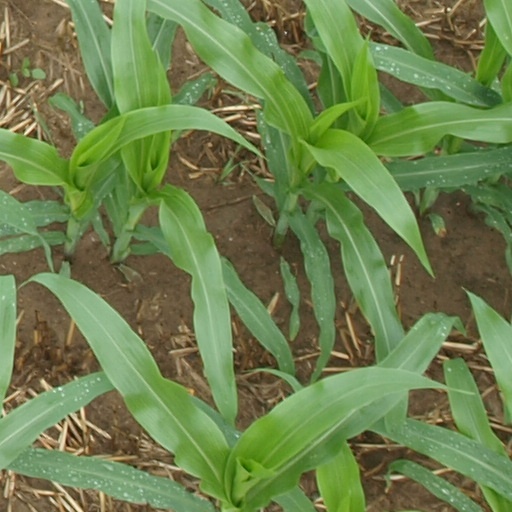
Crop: maize; corn